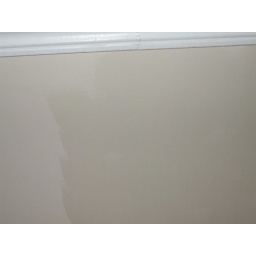
wall below window mastr